Georges-François-Marie Gabriel

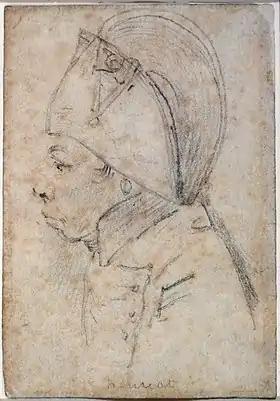
"François Hanriot" by Gabriel, drawing now in the Carnavalet Museum

Georges-François-Marie Gabriel, a French miniature painter and designer, born in Paris in 1775, was a pupil of Naigeon and Regnault. Among his designs are those ordered by the French Government for the great work of the Institute on Egypt; and among his portraits is one of Madame de Maintenon, engraved by Mécou, which forms the frontispiece to her memoirs by Lafont d'Ausonne. Gabriel died January 1, 1865, in the 14th arrondissement of Paris.